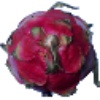
Label: red_pitahaya